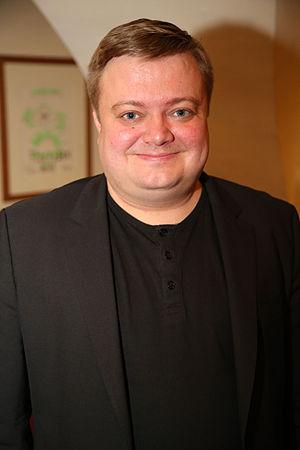
Mikko Franck est un chef d'orchestre finlandais.